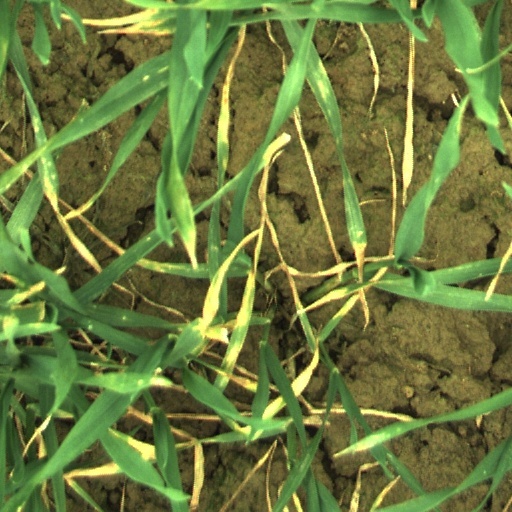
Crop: wheat